1970 Cannes Film Festival

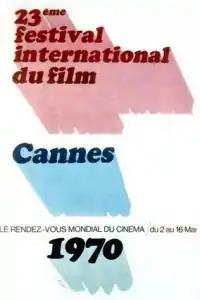
Official poster of the 23rd Cannes Film Festival, an original illustration by French artist "René Ferracci".

The 23rd Cannes Film Festival took place from 3 to 18 May 1970. Guatemalan author and Nobel Prize laureate Miguel Ángel Asturias served as jury president for the main competition.